Nikki Haley

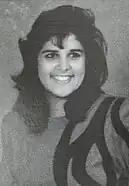
Haley's 1989 high school yearbook photo

Haley was born Nimarata Nikki Randhawa at Bamberg County Memorial Hospital in Bamberg, South Carolina, to immigrant Punjabi Sikh parents from Amritsar, Punjab, India. Before moving to North America, her father, Ajit Singh Randhawa (1933–2024), was a professor at Punjab Agricultural University, and her mother, Raj Kaur Randhawa (d.2025), received her law degree from the University of Delhi. They had an arranged marriage and moved in 1964 when Ajit accepted a PhD program scholarship from the University of British Columbia. After Ajit graduated in 1969, he began as a professor at Voorhees College, a historically black institution, and the family settled in South Carolina. Raj earned a master's degree in education and taught social studies in the Bamberg Public Schools for seven years. She founded a successful women's boutique, Exotica International, where she began to work full time. Nikki began assisting with bookkeeping when she was 12. The business expanded to menswear in 1993, with The Gentlemen's Quarters, and both stores remained open until Raj retired in 2008.